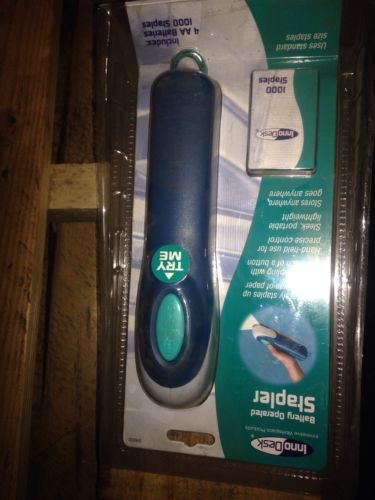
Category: stapler